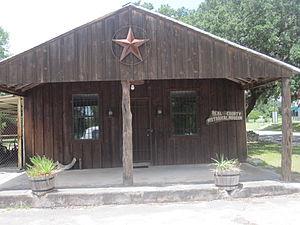
Le comté de Real, en anglais : Real County, est un comté situé au sud de la partie centrale de l'État du Texas aux États-Unis. Fondé le 3 avril 1913, son siège de comté est la ville de Leakey. Selon le recensement des États-Unis de 2010, sa population est de 3 309 habitants.